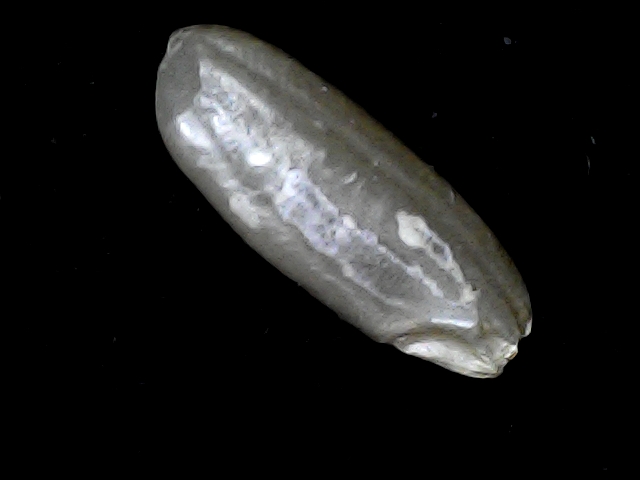
Rice variety: BD51